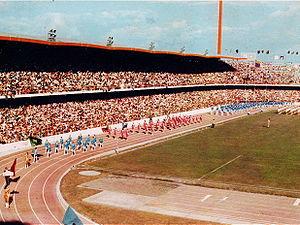
Le tournoi pré-olympique de la CONMEBOL 1980 a eu pour but de désigner les 2 nations qualifiées au sein de la zone Amérique du Sud pour participer au tournoi final de football, disputé lors des Jeux olympiques de Moscou en 1980.
Le tournoi pré-olympique de la CONMEBOL 1971 a eu pour but de désigner les 2 nations qualifiées au sein de la zone Amérique du Sud pour participer au tournoi final de football, disputé lors des Jeux olympiques de Munich en 1972.
Cali, officiellement Santiago de Cali, est une ville située dans l'ouest de la Colombie. C'est la capitale du département de Valle del Cauca. Avec ses 2 500 000 habitants, Cali se place au troisième rang des villes les plus peuplées de Colombie.